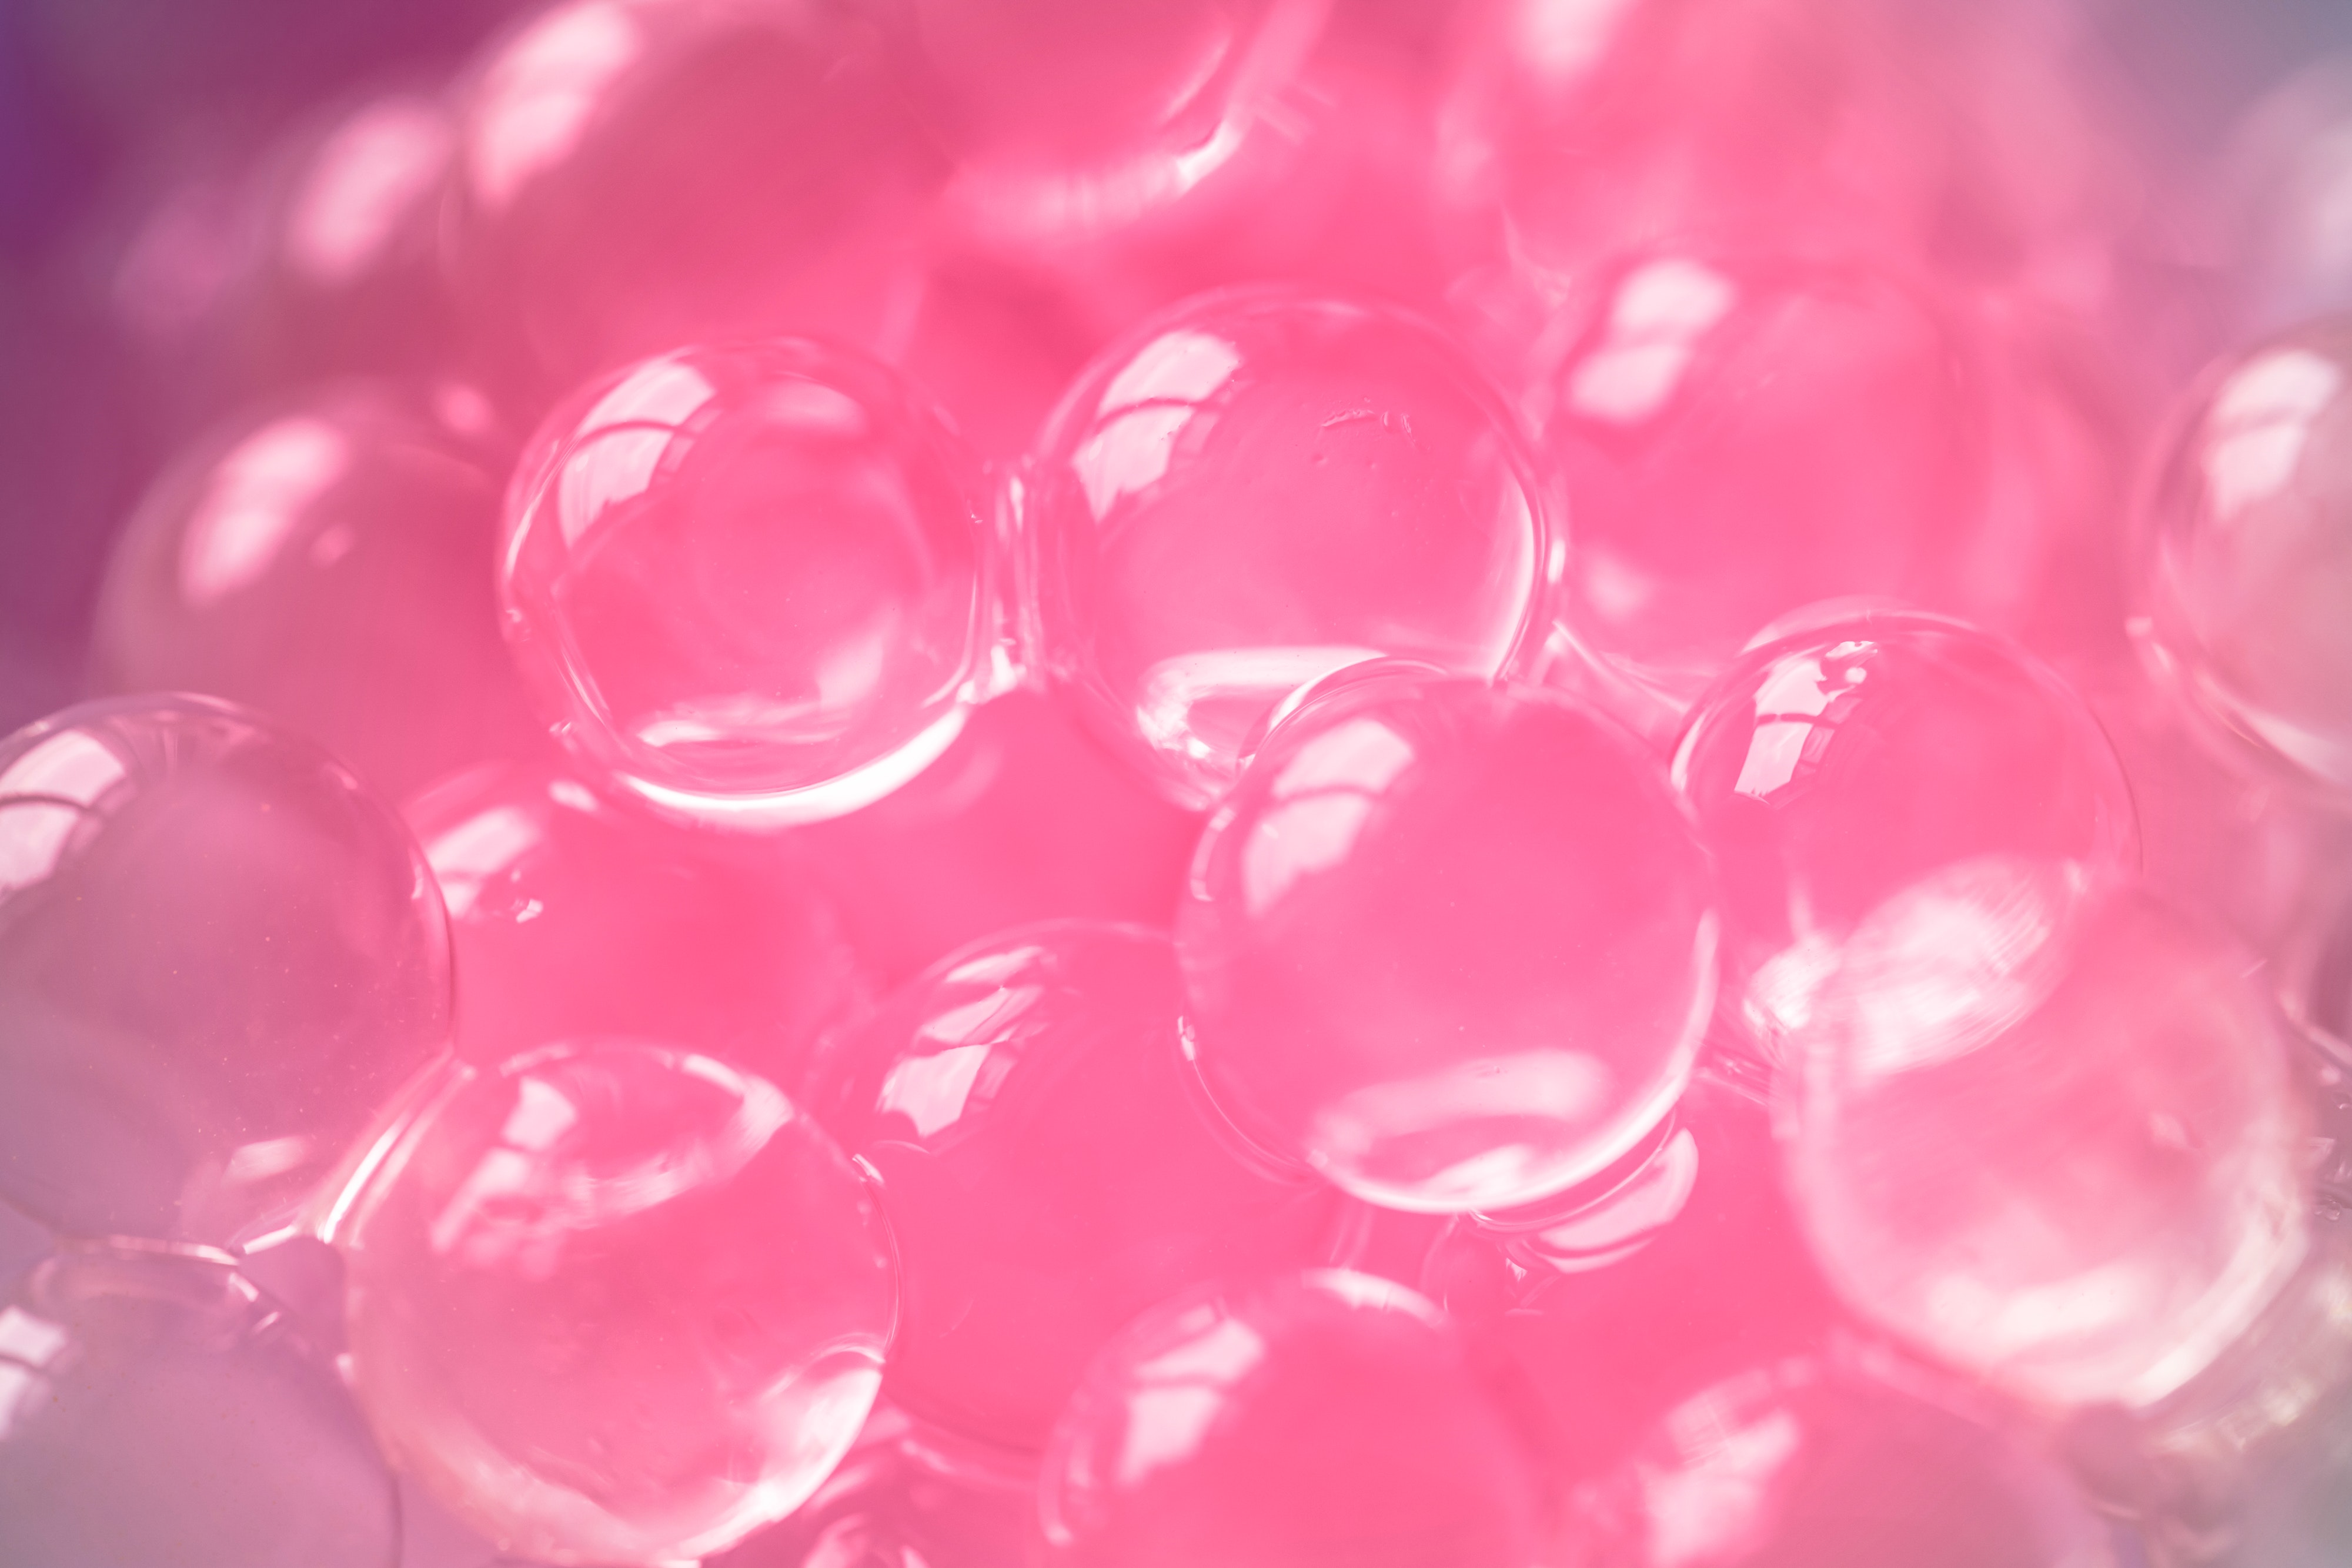
pink, red, magenta, water, close up, macro photography